Cheshire

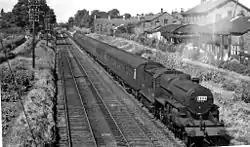
Alderley Edge station in July 1951

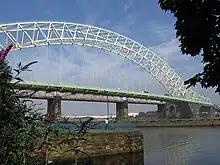
Silver Jubilee Bridge in August 2012

The main railway line through the county is the West Coast Main Line. Trains on the main London to Scotland line call at Crewe (in the south of the county) and Warrington Bank Quay (in the north of the county). Trains stop at Crewe and Runcorn on the Liverpool branch of the WCML; Crewe and Macclesfield are each hourly stops on the two Manchester branches. The major interchanges are: